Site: brandenburg
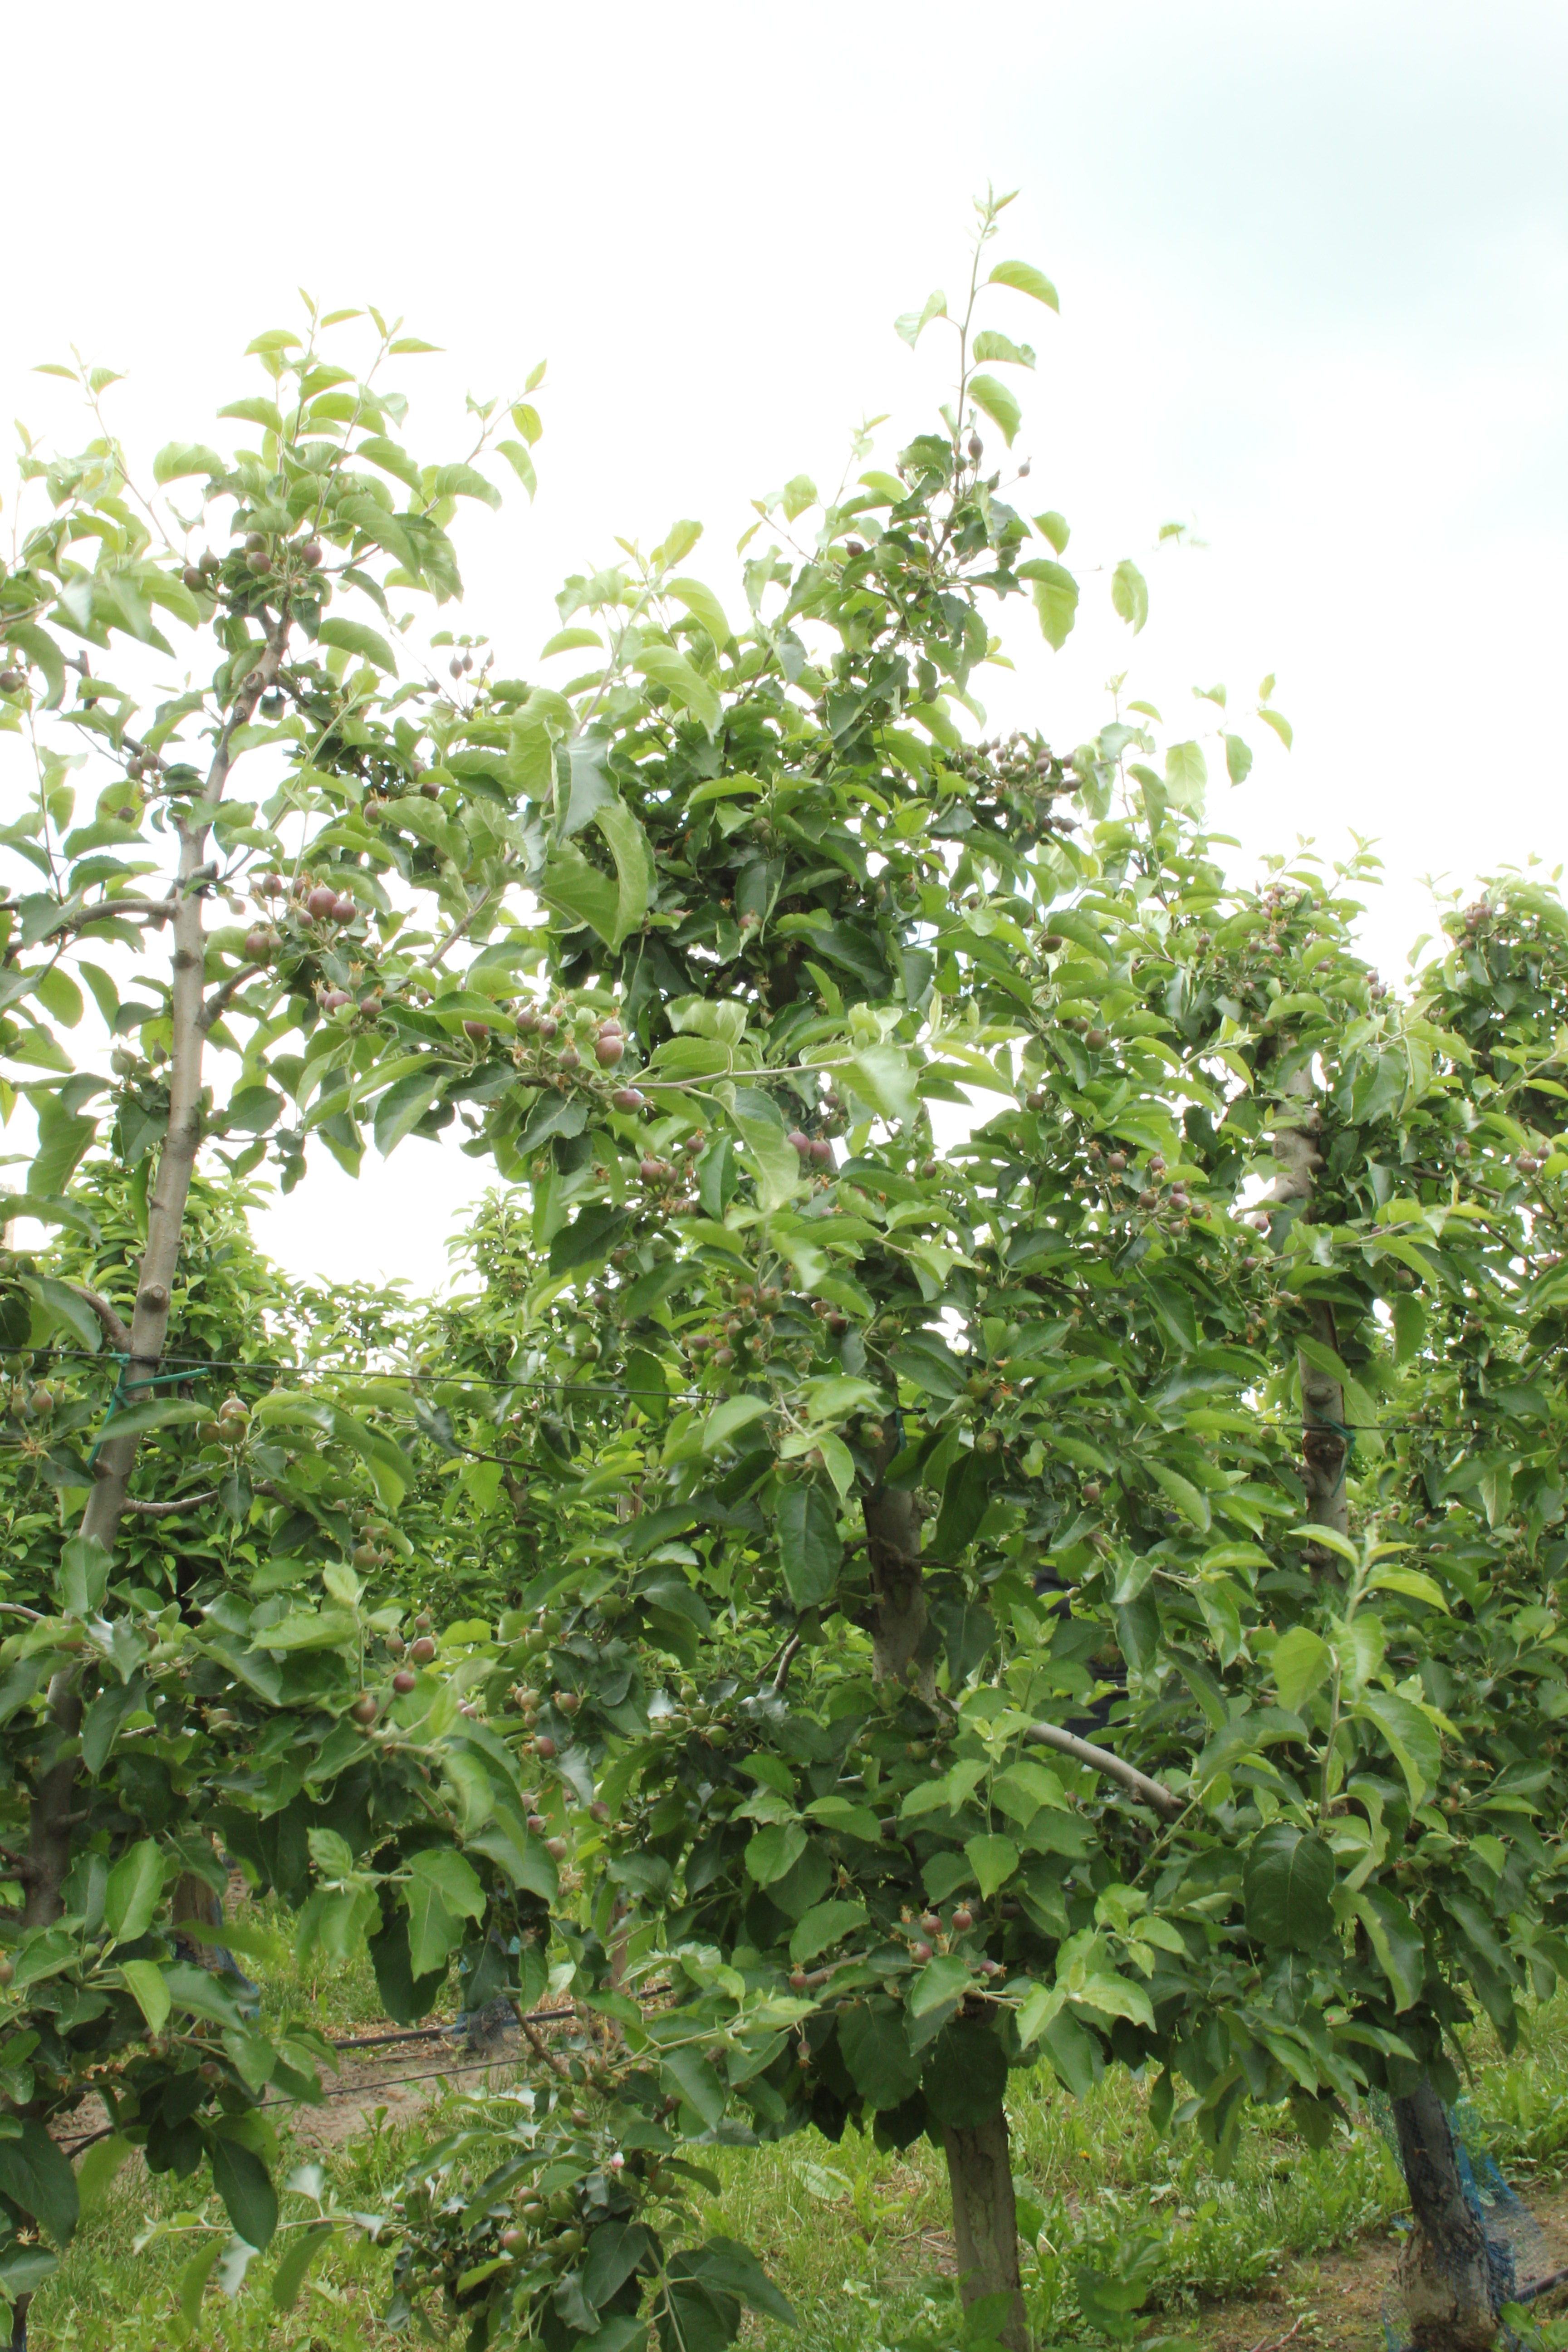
Growth stage (BBCH 72): Development of fruit